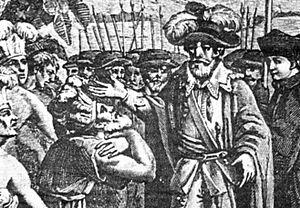
1549 est une année commune commençant un mardi.